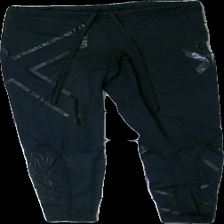
View: front
Type: Tights
Category: Ladies
Brand: Not in the list
Brand text on label: 2XU
Colors: Black
Material: 100% nylo
Pattern: Other
Cut: Tight, Regular
Size: XS
Damage: loose threads
Damage location: top left
Price range: <50
Recommended usage: Recycle
Description: Black work out tights from 2XU, size XS. Poor condition.